Open border

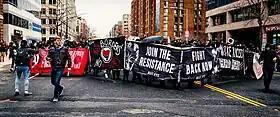
Anarchists protesting against borders with banner reading "No border, no nations"

The modern debate around open borders is not clearly delineated into the traditional left–right political spectrum and party identification can be quite mobile based on the issue of immigration, but in the United States, visible stances and differences between parties based solely on immigration and open borders became apparent after the Hart-Cellar Act of 1965. Libertarians generally support unrestricted immigration, while nativists like Donald Trump oppose it. Similarly, some figures on the left wing, like democratic socialist Bernie Sanders reject open border policies, while others support open borders (as shown by the slogan "no human is illegal"). In addition, the population of the Democratic Party has shifted from a massive white majority to almost an even split with non-white citizens since 1980, which has led some members of the Democratic Party to shift more towards the political right, and until then both political parties had been more or less aligned regarding immigration. The dividing line accords more closely with the libertarian-authoritarian political spectrum.